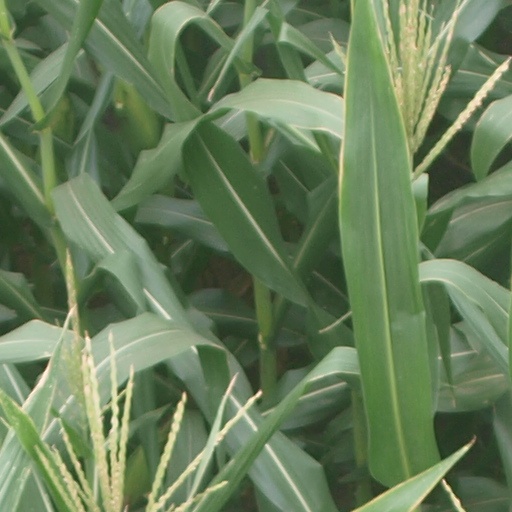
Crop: maize; corn